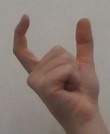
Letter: nun